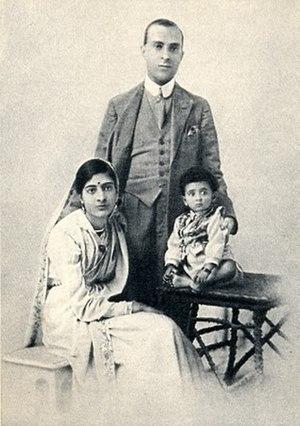
Kamala Kaul Nehru, née le 1ᵉʳ août 1899 et décédée le 28 février 1936, est une activiste politique. Elle est également la compagne de Jawaharlal Nehru et la mère de Indira Gandhi.